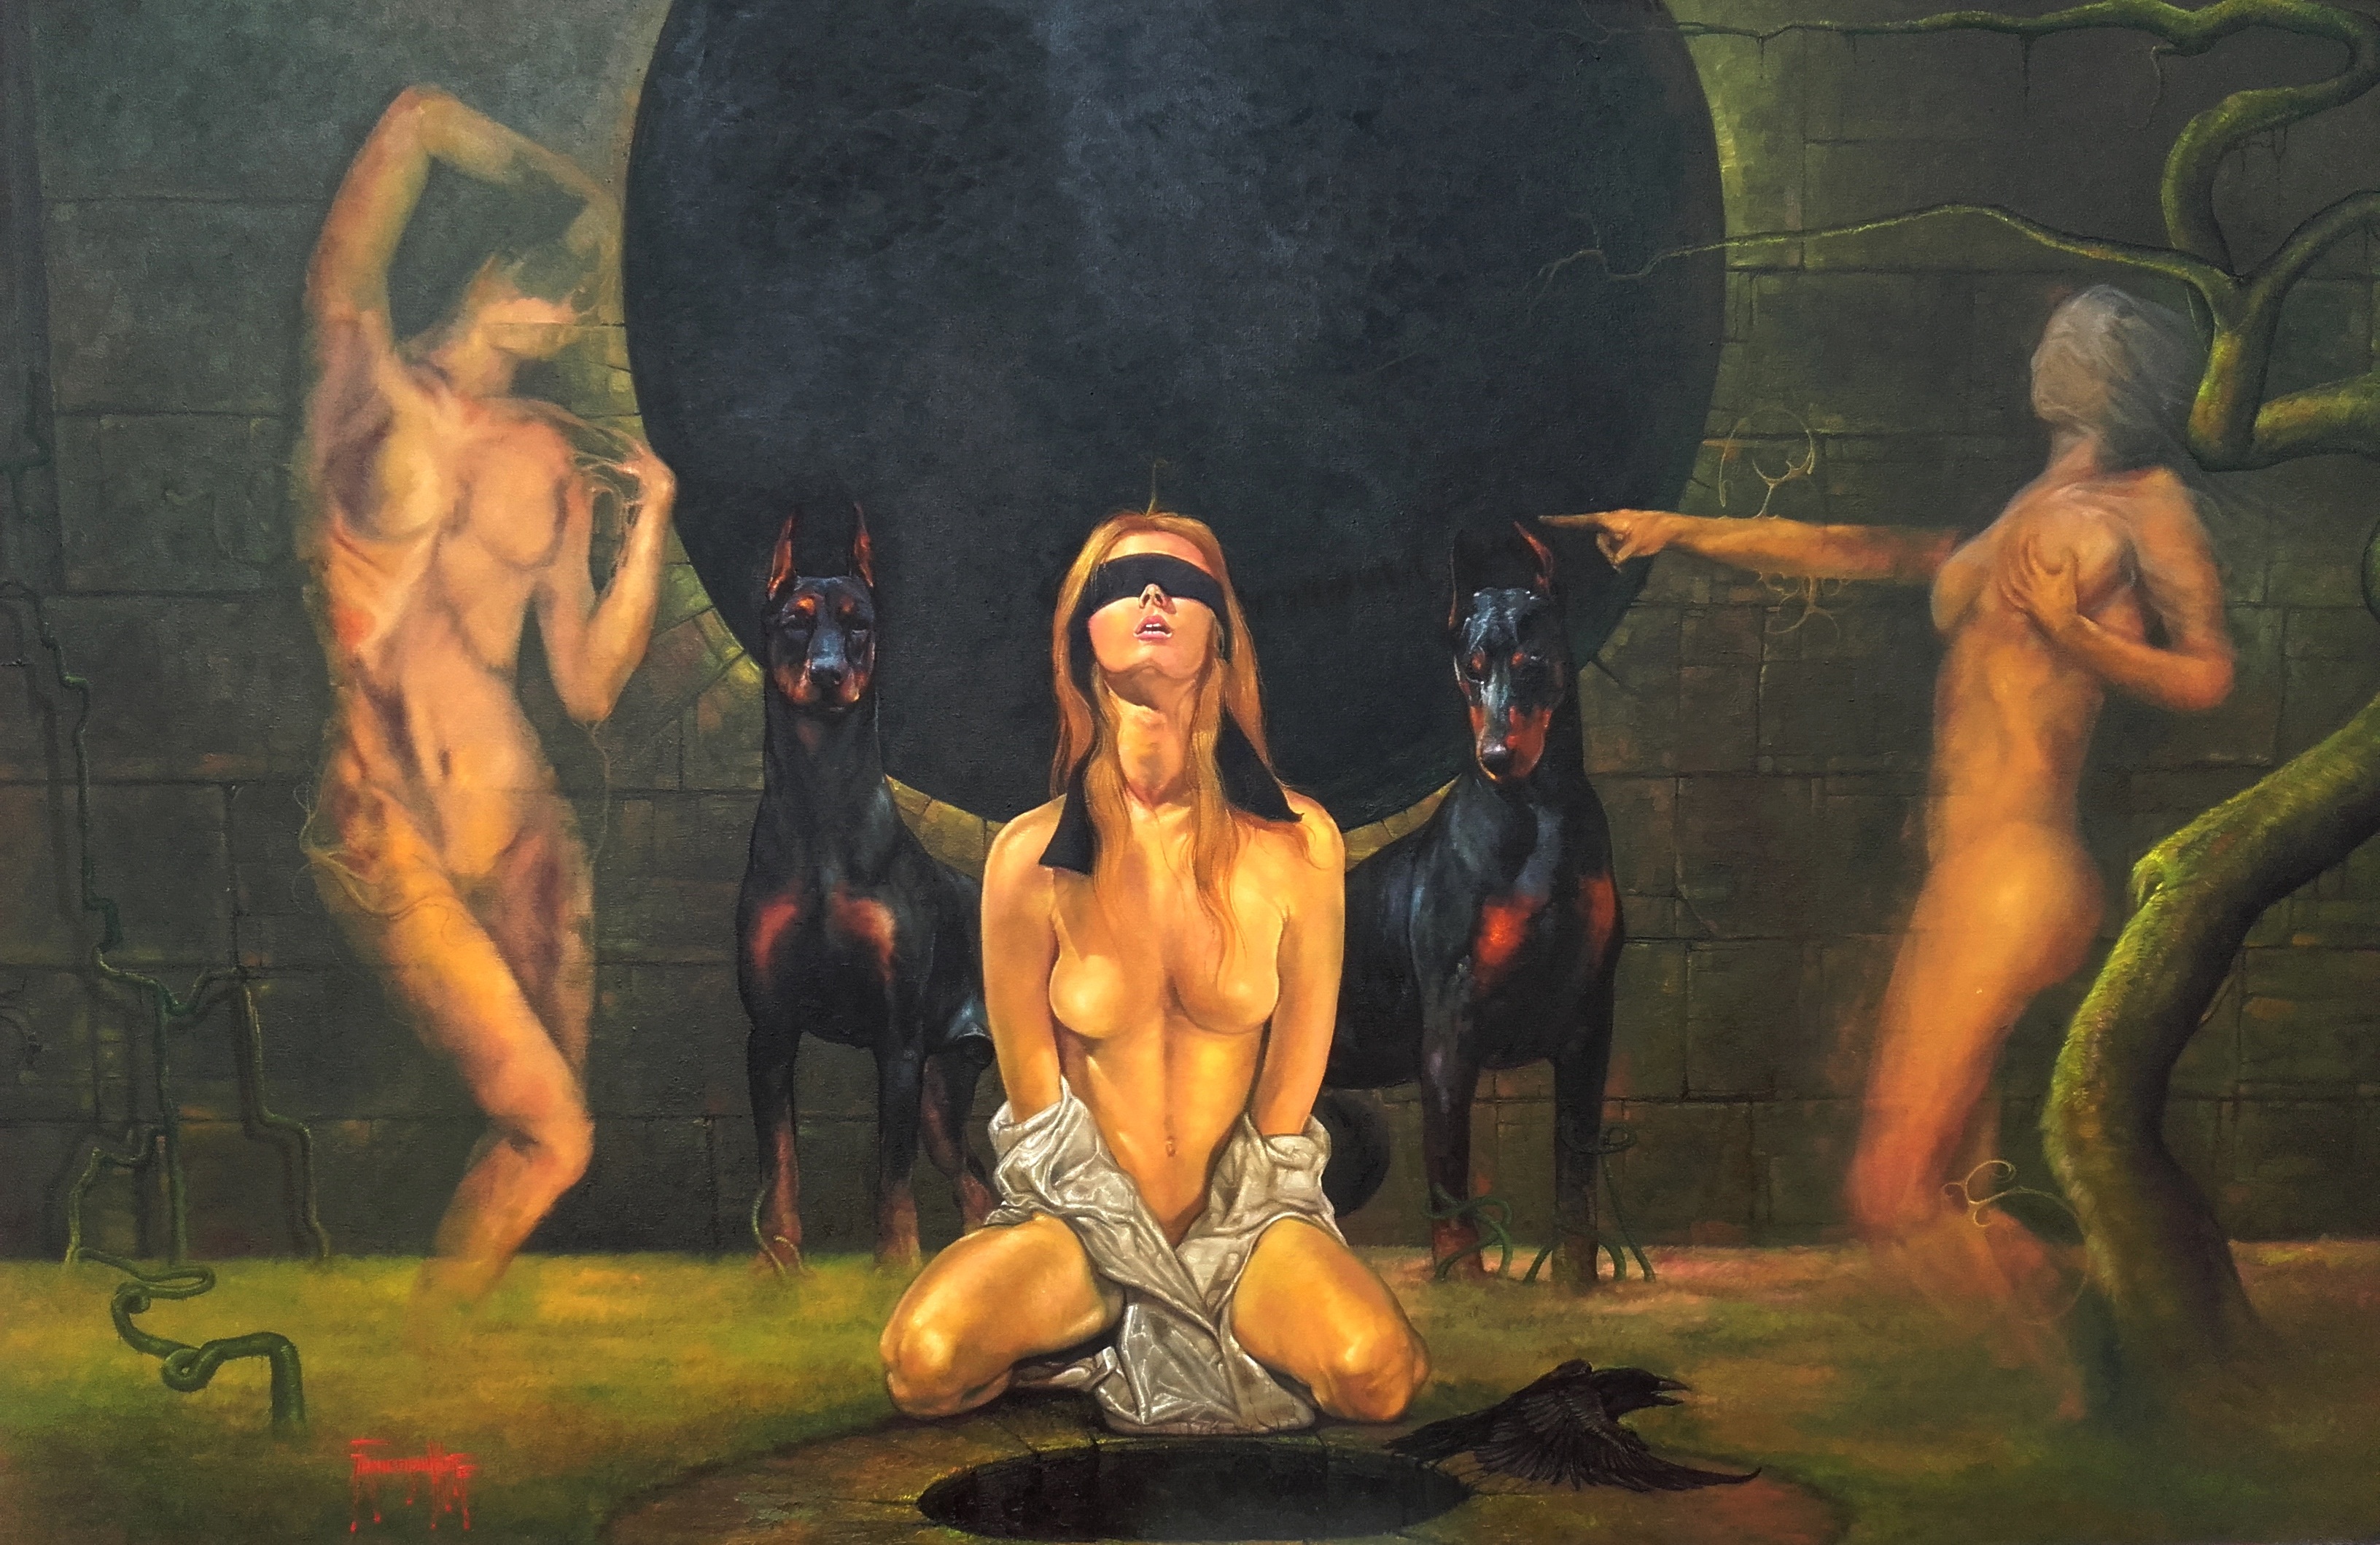
landscape, architecture, old, rustic, dark, statue, rural, color, solo, artistic, artist, abandoned, tourism, painting, sculpture, art, figure, women, picturesque, culture, terror, naked, body, restored, comics, old door, portal, screenshot, mythology, body paint, symbolic, body art, house abandoned